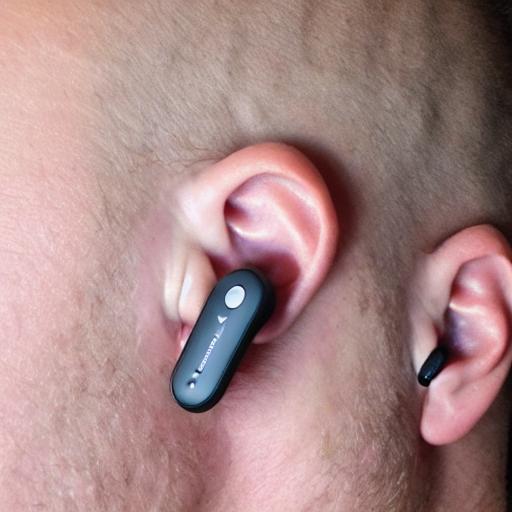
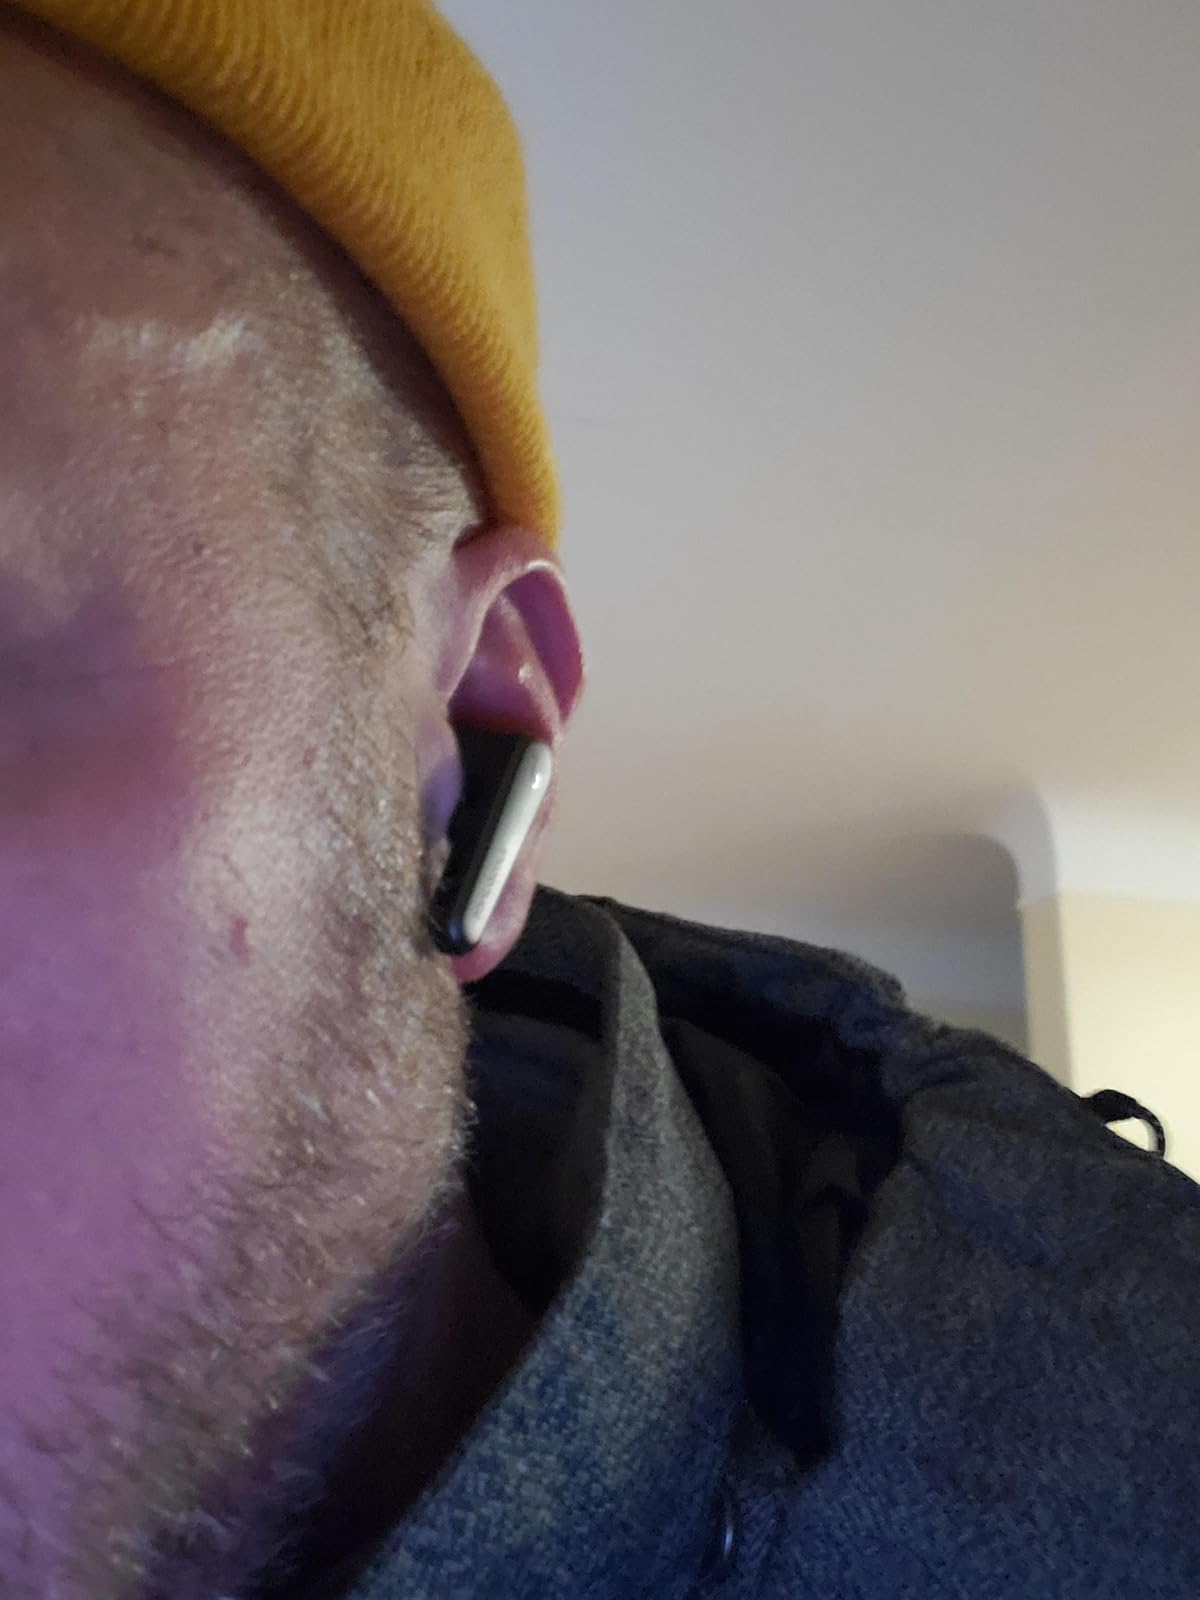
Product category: earbuds
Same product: no